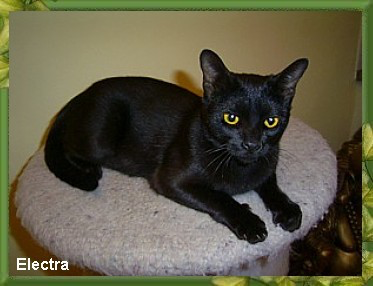
Animal: cat
Breed: Bombay